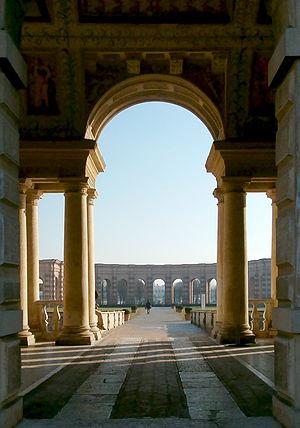
Giulio di Pietro di Filippo de Gianuzzi, dit Giulio Pippi, puis Giulio Romano, connu en France sous le nom francisé de Jules Romain, né à Rome vers 1492 ou 1499 et mort à Mantoue le 1ᵉʳ novembre 1546, est un peintre, architecte et décorateur italien.
Le duché de Mantoue est une ancienne principauté italienne située en Lombardie, créée en 1530 pour le marquis de Mantoue Frédéric II de Gonzague et qui a duré jusqu'en 1797.
Frédéric II de Gonzague, en italien Federico II Gonzaga, est un noble italien de la Maison de Gonzague né le 17 mai 1500 à Mantoue et mort le 28 juin 1540 à Marmirolo. Il fut le cinquième marquis et 1ᵉʳ duc de Mantoue, titré Frédéric II, et marquis de Montferrat, titré Frédéric Iᵉʳ.